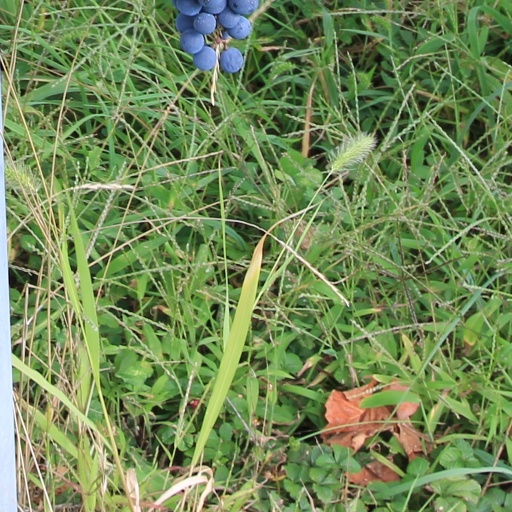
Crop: grape